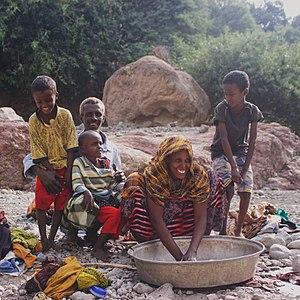
La démographie de Djibouti concerne tant l'évolution de la population de Djibouti, ancienne colonie française devenue la République de Djibouti, que sa situation actuelle et les statistiques qui s'y rapportent.